Rusich Group

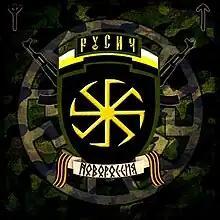
Rusich emblem featuring a combination of the Kolovrat swastika, the Black Sun, the Algiz rune, the Týr rune, the ribbon of Saint George and the black-yellow-white flag of the Russian Empire.

"Rusich" is described as a far-right extremist and neo-Nazi unit. According to Petrovsky, Rusich is "a Pan-Slavic, Pan-Scandinavian group."